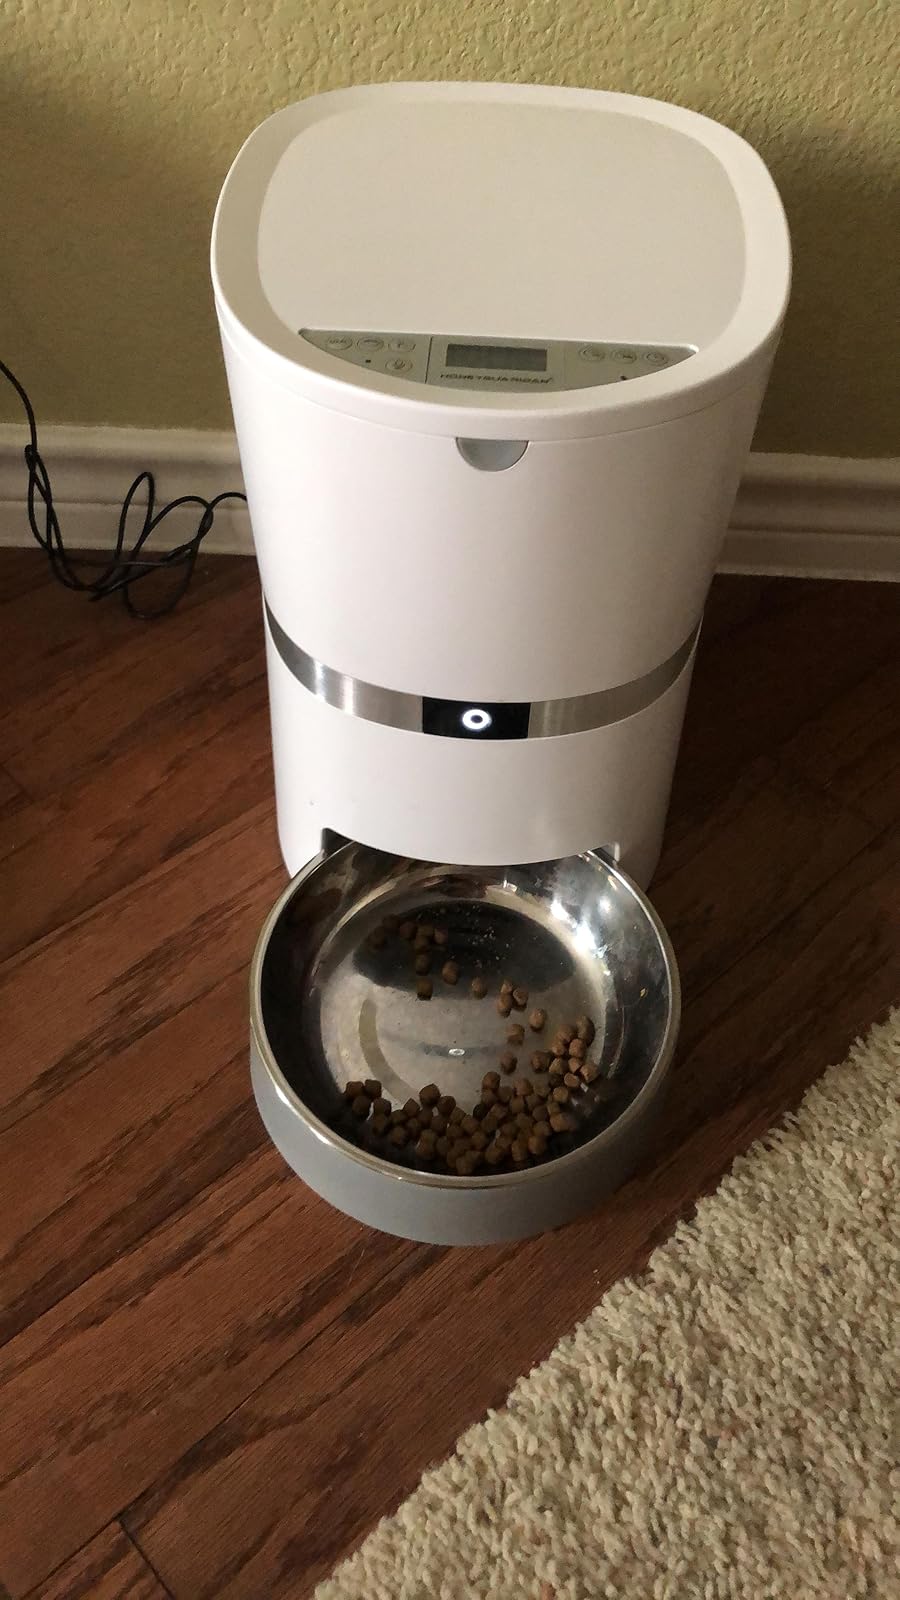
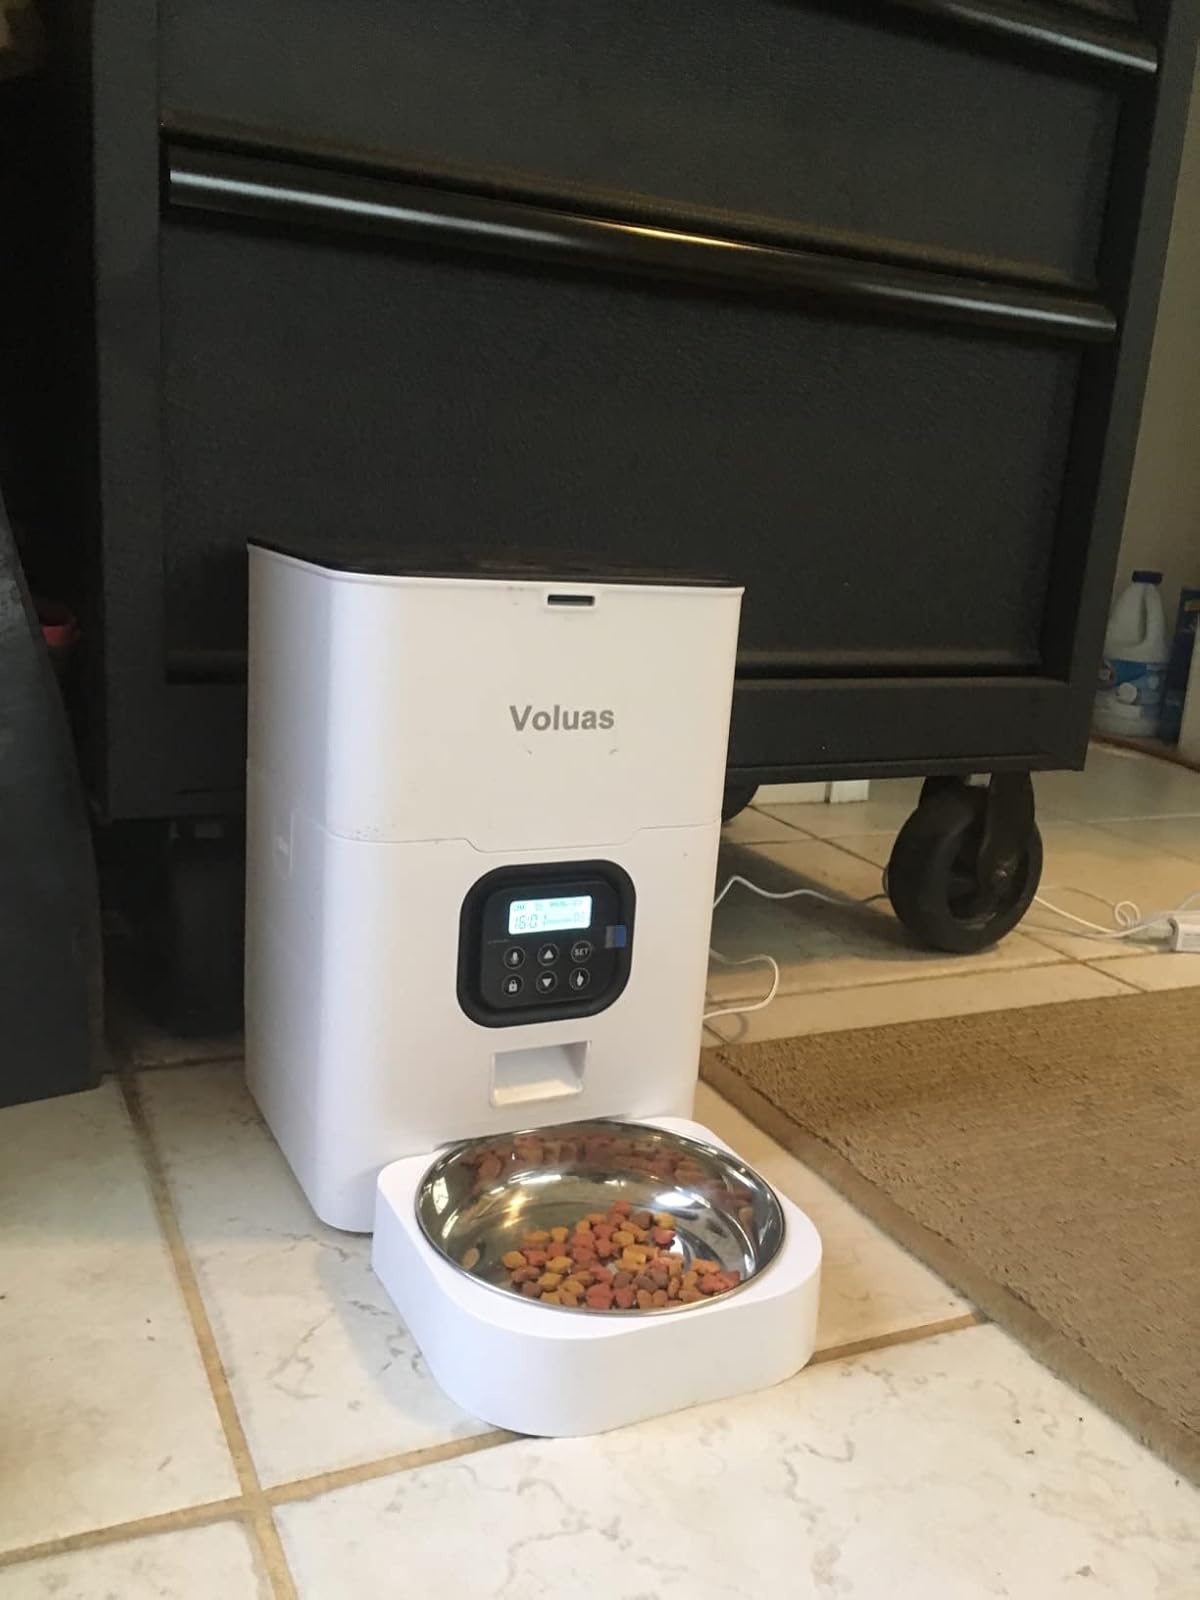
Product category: items_feeder
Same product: no